Djibril Cissé

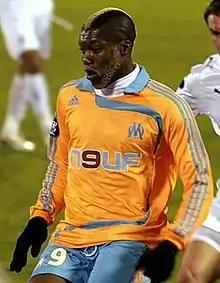
Cissé playing for Marseille

From the summer of 2005, the media had linked Cissé with a move away from Anfield. Speculation intensified as the season went on. In early June 2006, it was reported that a transfer to Marseille had been agreed. The very same day, Cissé broke his leg during France's final warm up match against China on 7 June 2006. It was thought that even though a relatively quick recovery was expected, Cissé's transfer would be postponed until at least the January transfer window. However, the two teams agreed a loan deal in July 2006.